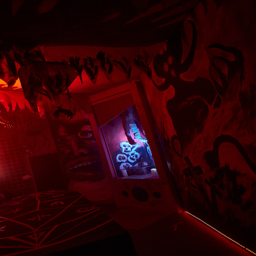
in - game : a red and black room filled with ghosts and skeletons .